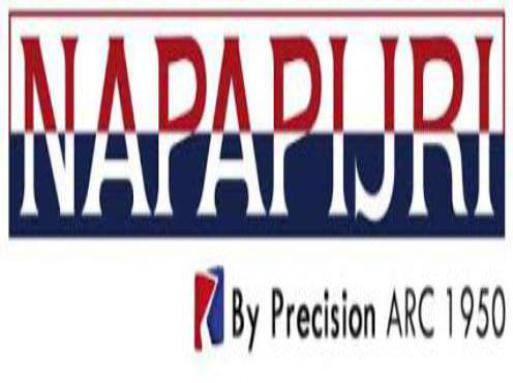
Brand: napapijri
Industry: Clothes